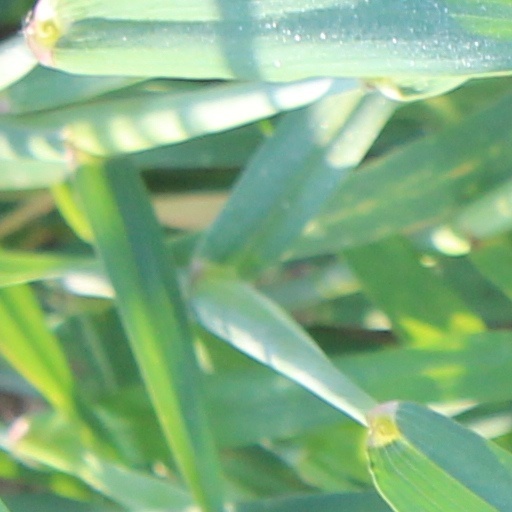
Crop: wheat